North Bethesda, Maryland

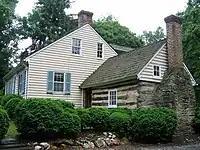
The Riley plantation house and kitchen, located in the Tilden Woods neighborhood on Old Georgetown Road

In the early 19th century, much of the area was part of a tobacco plantation owned by a slaveowning family with the surname of Riley. One of the Rileys' slaves, Josiah Henson, is thought by historians to be the inspiration for Harriet Beecher Stowe's "Uncle Tom's Cabin." In 1806, the Washington Turnpike Company was chartered to improve the old Seneca route, by then known as the Georgetown-Frederick Road. The road was opened in 1828, but had nearly washed away by 1848. The Riley plantation house was located on this road, and the plantation house's kitchen (in which Henson is known to have slept) still stands near the course of this road.